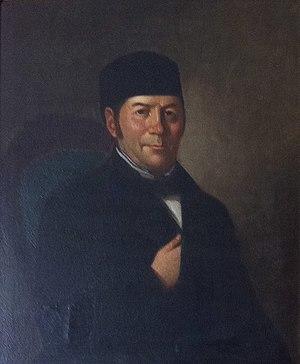
Portrait d'Emanuel (Emmanuel) Lang (1800-1876). (Ancien atelier de tissage ""L'usine Lang"" de Waldighofen (Waldighoffen), Haut-Rhin, France).
Les Fils d'Emanuel Lang est une entreprise française du secteur du textile créée en 1856.